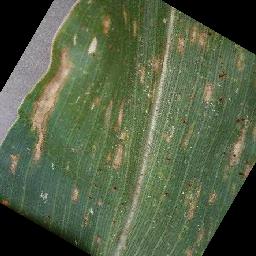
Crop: corn
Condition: (maize)_cercospora_spot_gray_spot